New York State Route 12

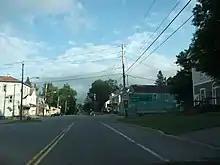
Former routing of NY 12 and 28 through Barneveld. Former NY  12 and 28 continued past where NY 365 turns west, now known as NY 921D

NY 12 continues northeast along the south bank of the St. Lawrence, intersecting Mason Point Road (a local road leading to a Thousand Islands-bound ferry) and NY 180, and passing south of Grass Point State Park prior to encountering I-81, at exit 50, southwest of the village of Alexandria Bay. Farther northeast, NY 12 passes by Keewaydin State Park before intersecting the northern terminus of NY 26 and Church Street (unsigned NY 971K) in the southwestern portion of the village. The latter was a former northern extension of NY 26.